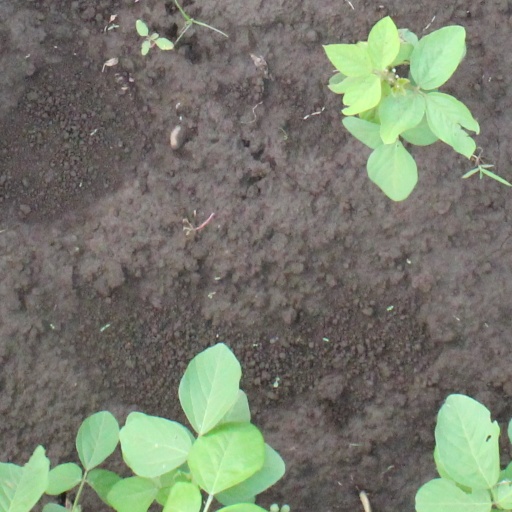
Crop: soybean